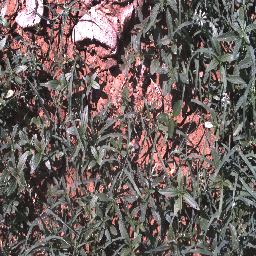
Label: negative